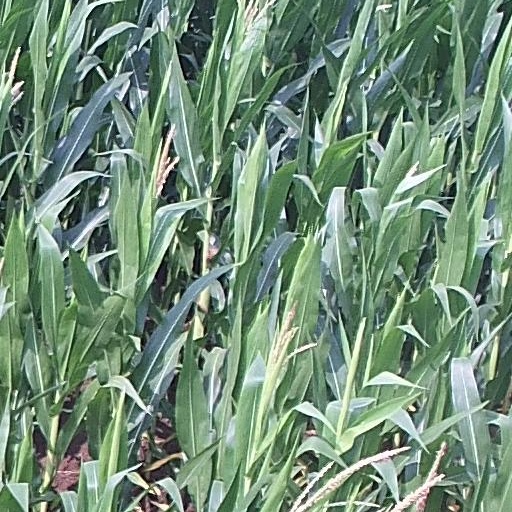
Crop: maize; corn